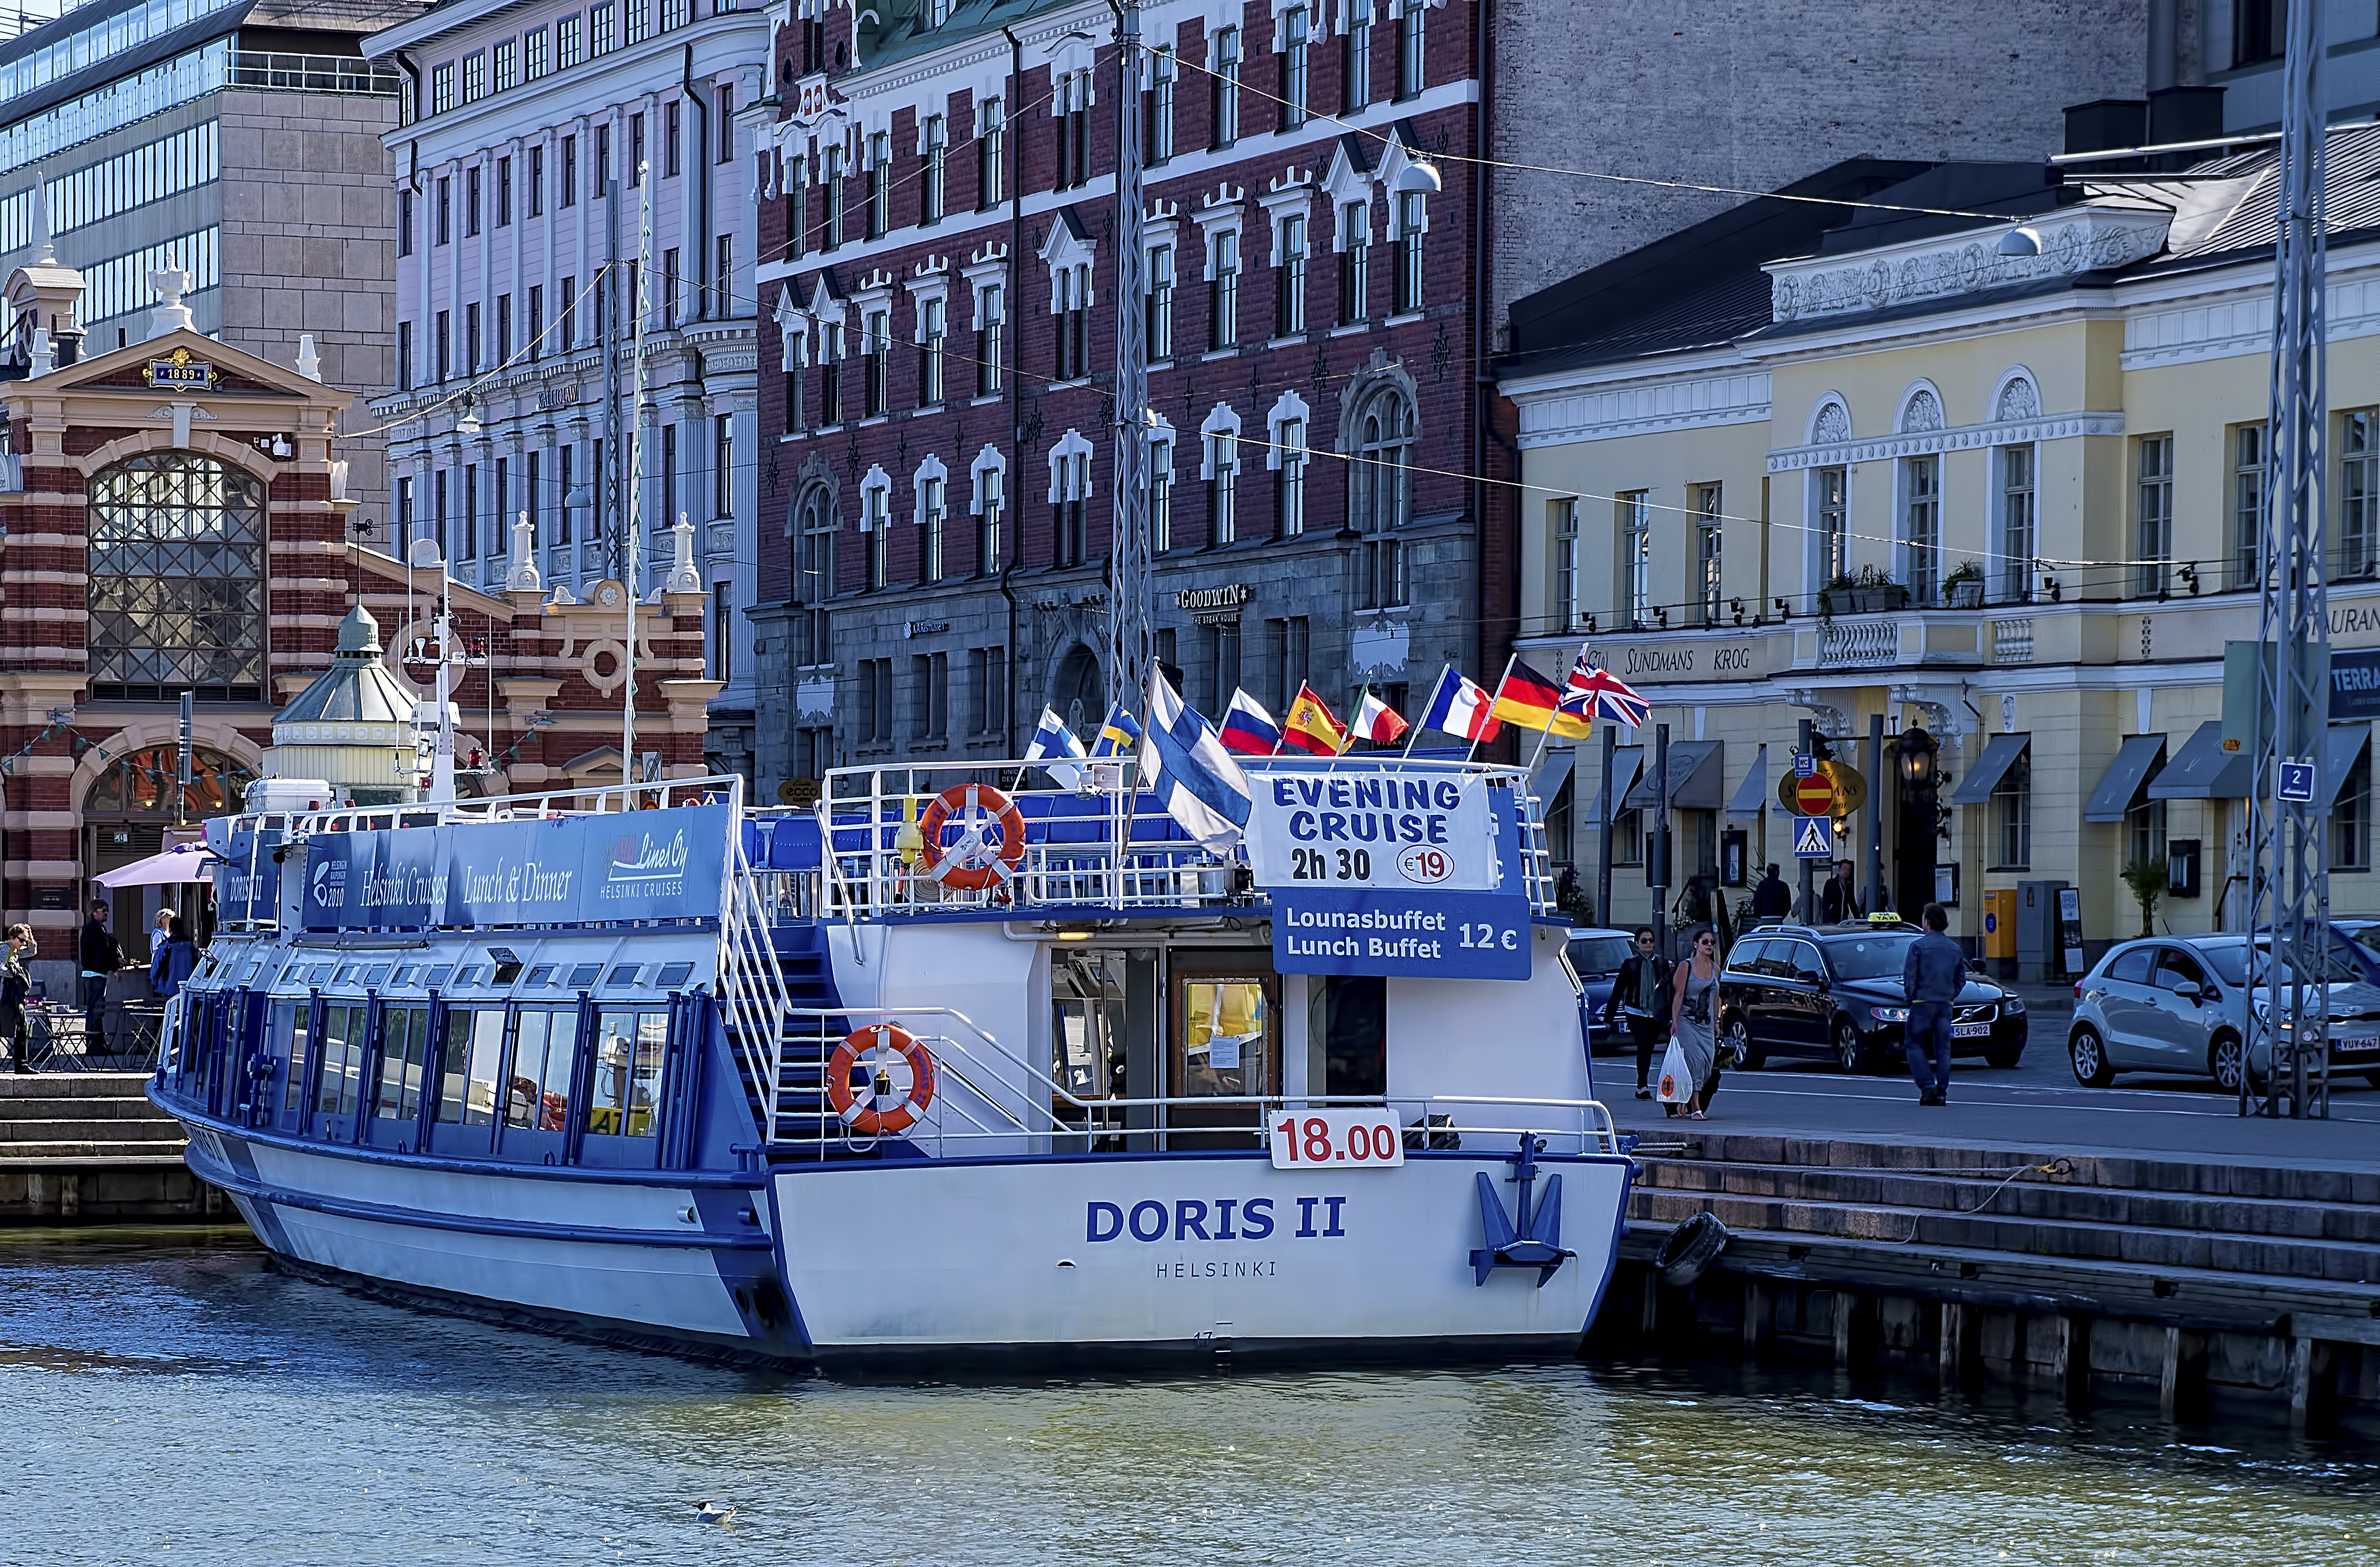
boat, canal, ship, vehicle, hall, market, sightseeing, waterway, ferry, ii, finland, helsinki, watercraft, doris, kauppahalli, allas, kolera